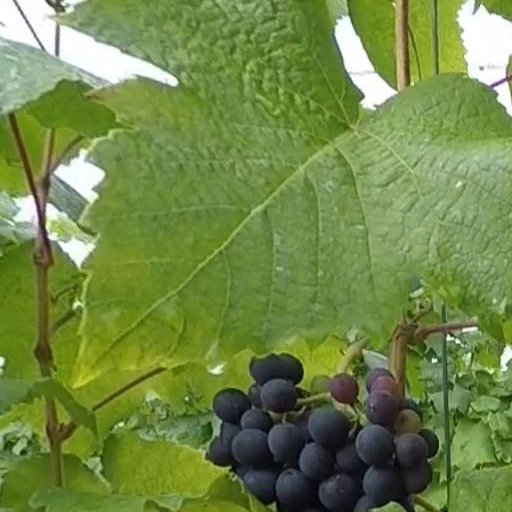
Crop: grape